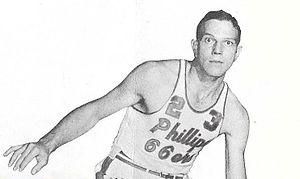
Wayne Glasgow, né le 17 janvier 1926 à Dacoma, dans l'Oklahoma, mort le 31 décembre 2000 à Bartlesville dans l'Oklahoma, est un ancien joueur américain de basket-ball. Il évolue au poste d'arrière.